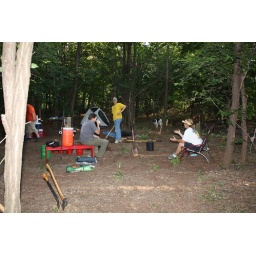
New camp ground the boy scouts are working on in the middle of the Kingfisher Conservation Site